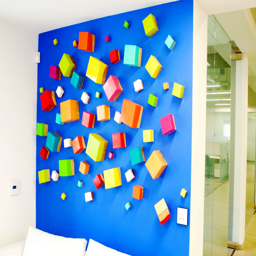
thinking out of the rosemary pierce modern art